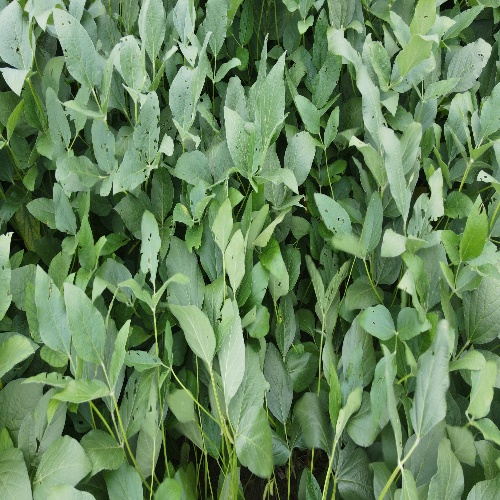
Label: Caterpillar